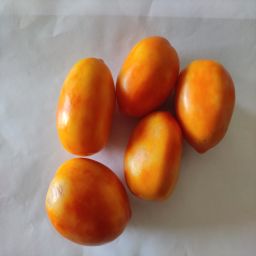
Crop: Tomato
Quality: Ripe